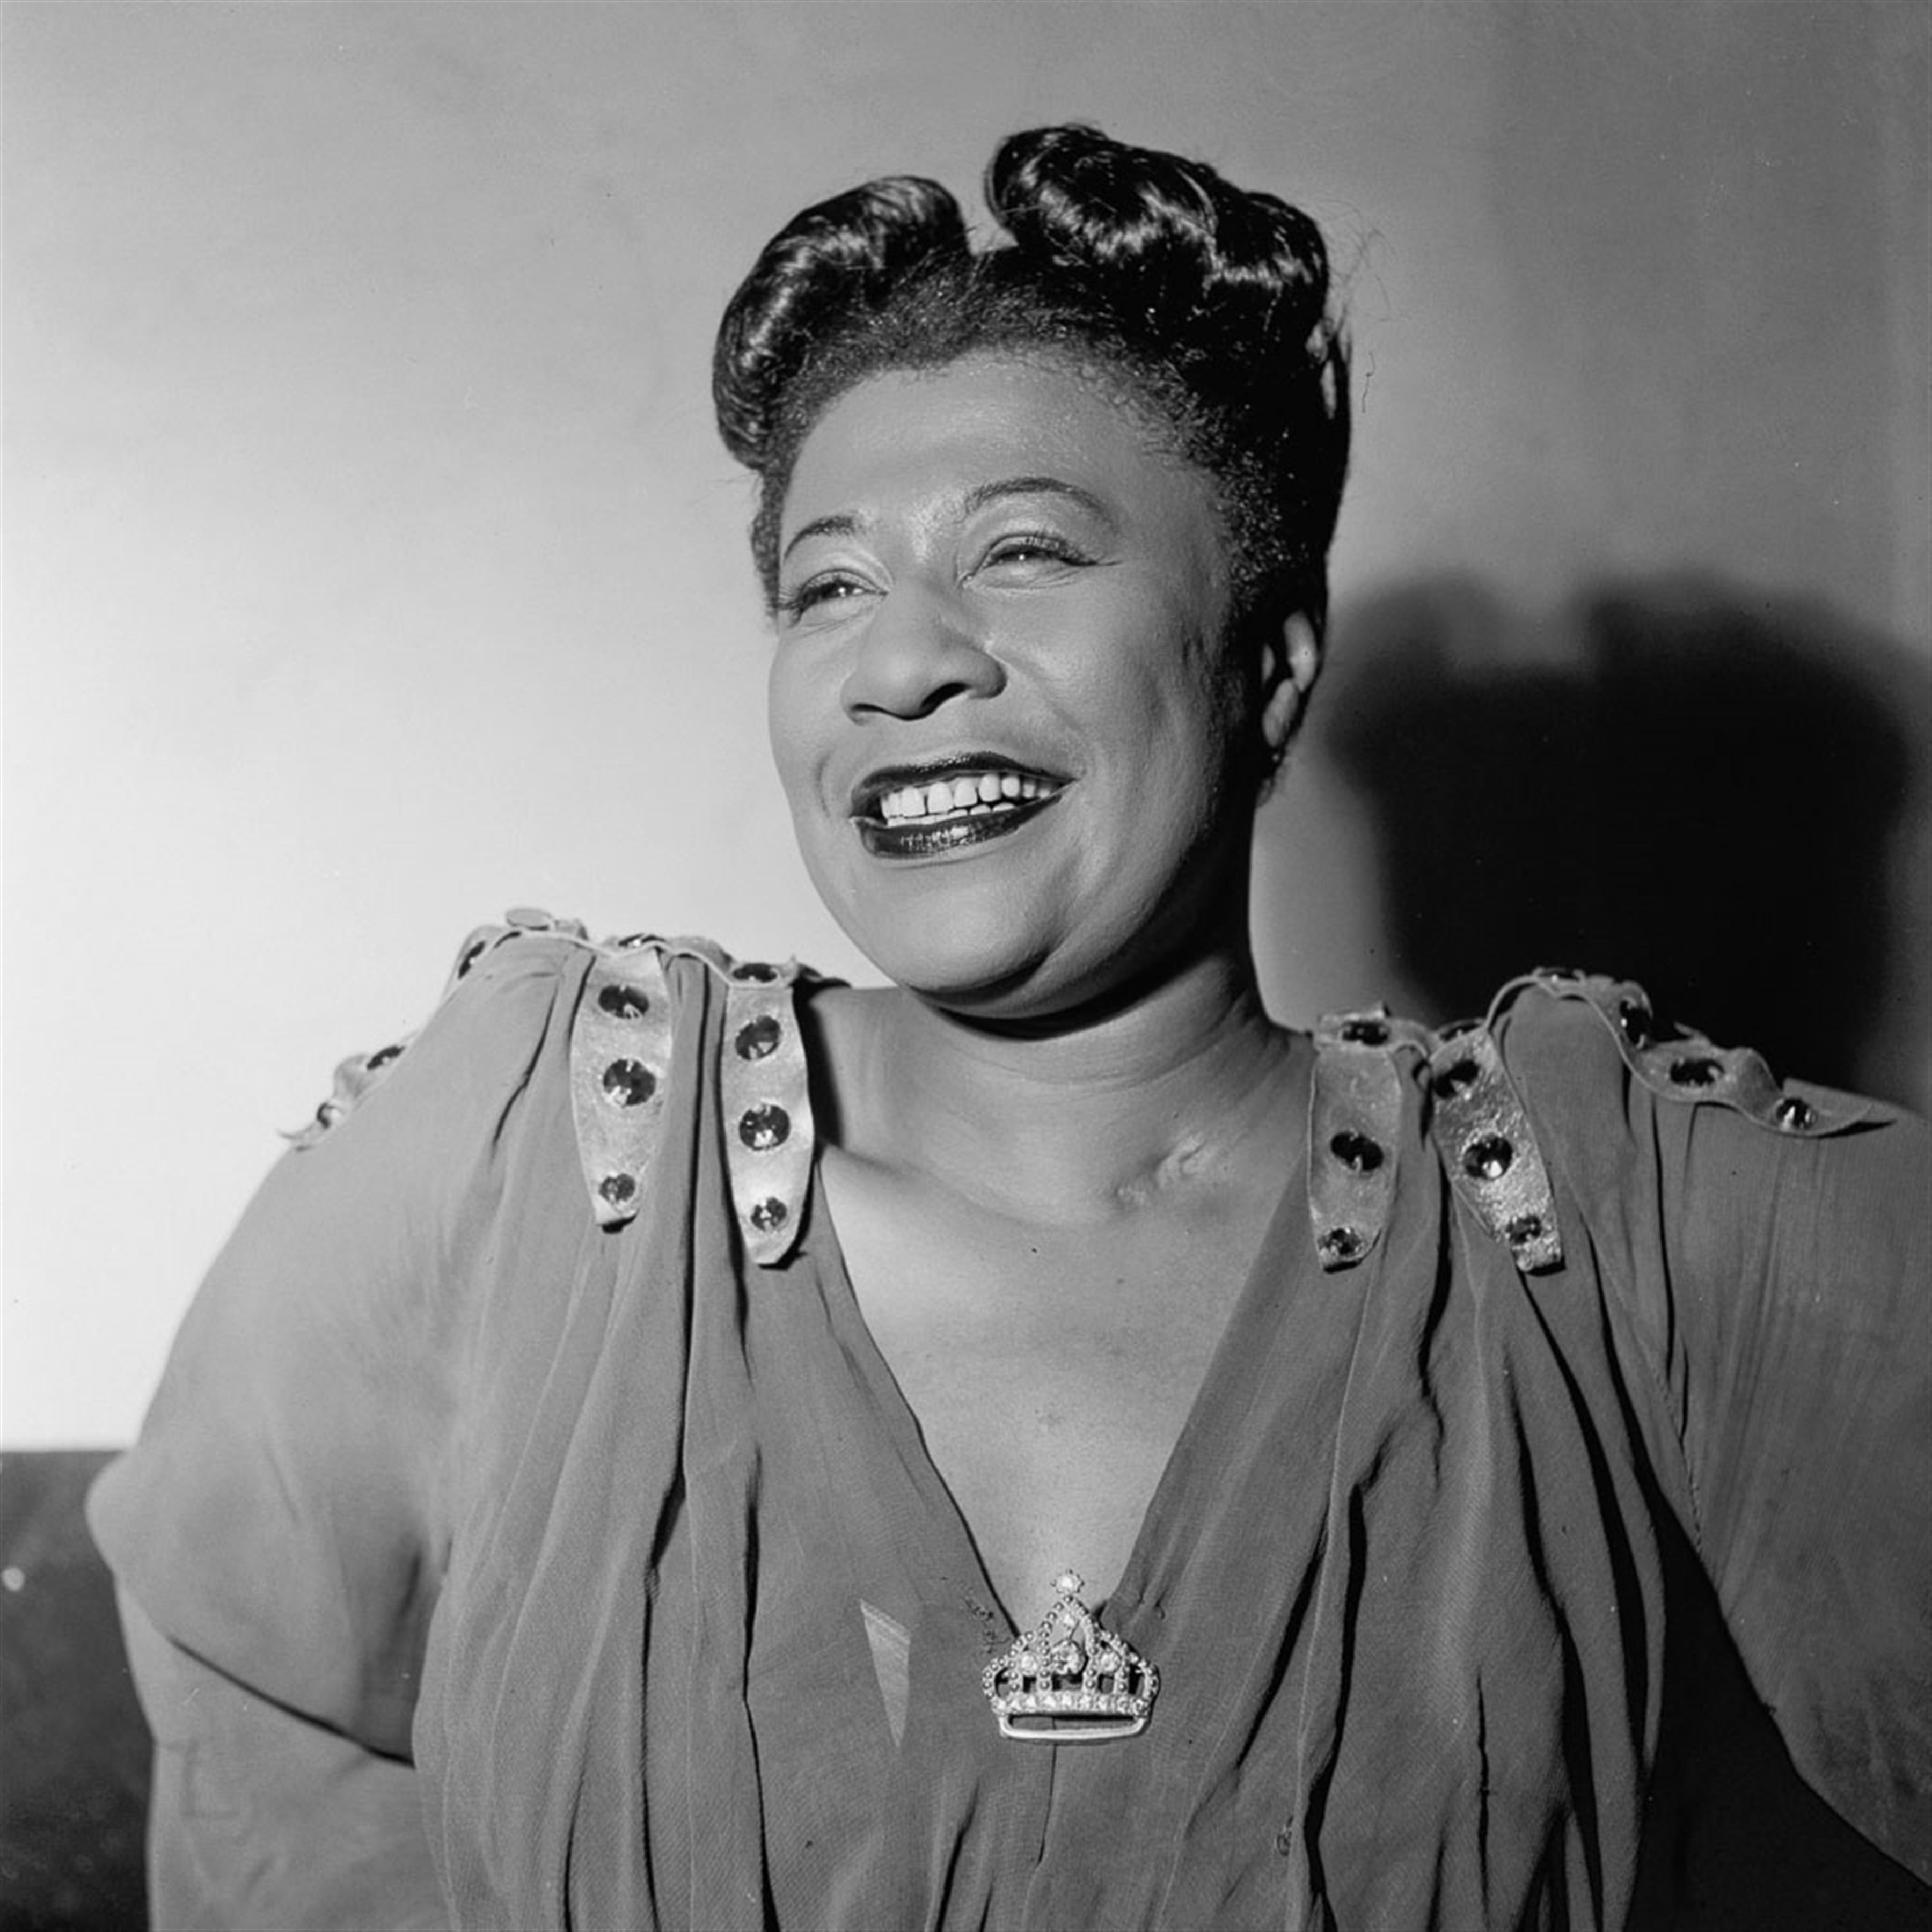
man, person, black and white, people, white, photography, vintage, retro, star, new york, male, singer, portrait, child, black, monochrome, facial expression, hairstyle, smile, head, photograph, history, image, famous, monochrome photography, old photos, ella fitzgerald, portrait photography